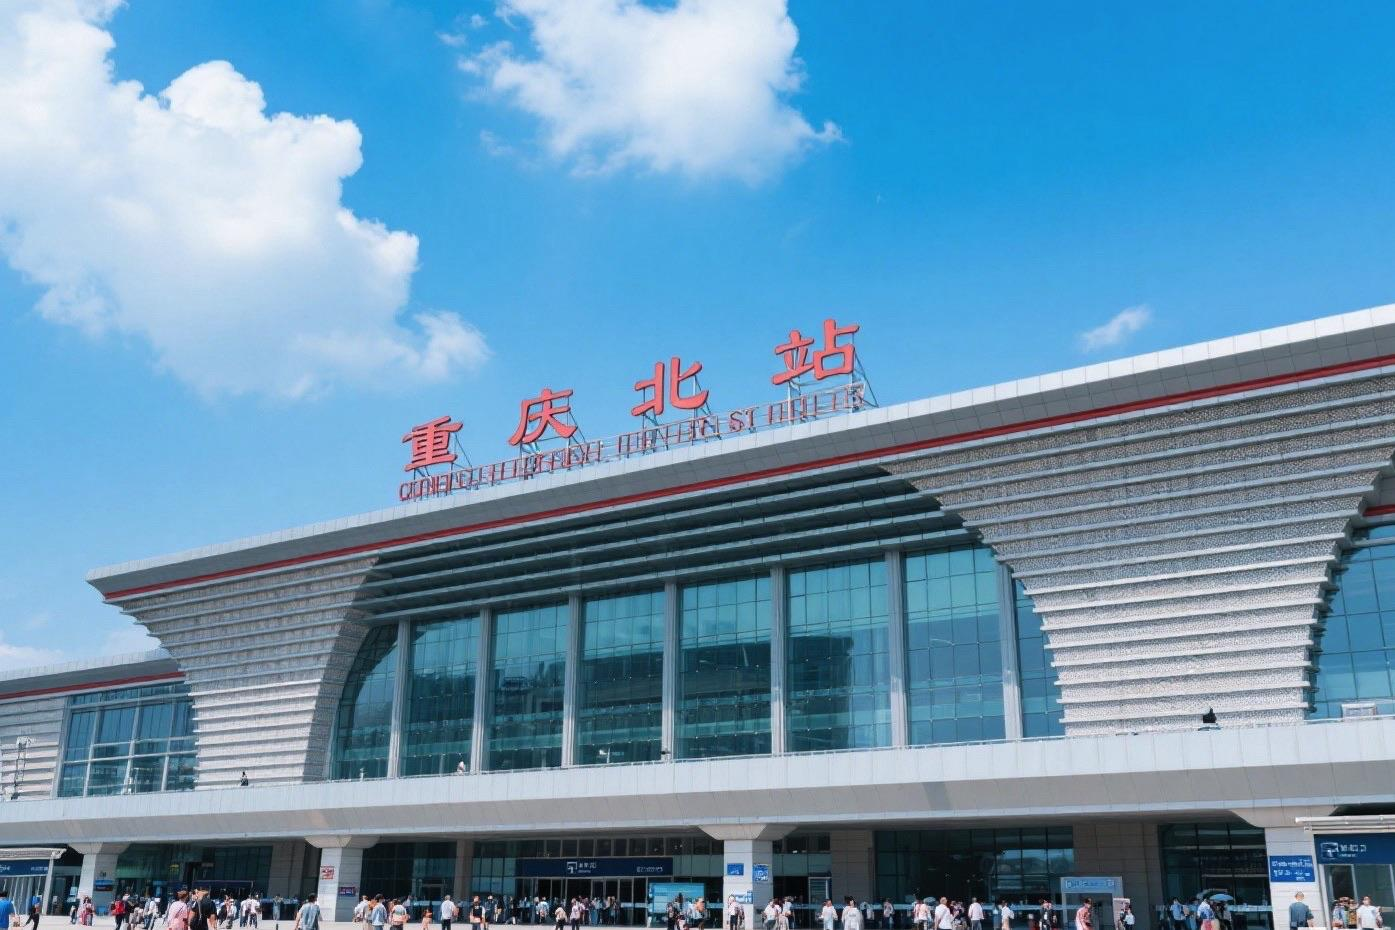
地标名称：重庆北站
所在城市：重庆市·渝北区